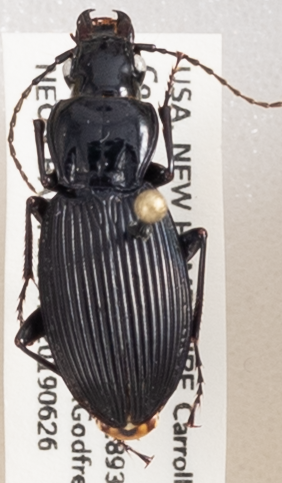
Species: Pterostichus lachrymosus
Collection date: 2019-06-26
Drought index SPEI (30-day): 0.362
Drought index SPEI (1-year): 1.22
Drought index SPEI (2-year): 0.998